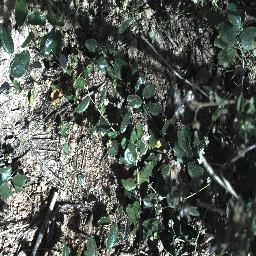
Label: chinee_apple